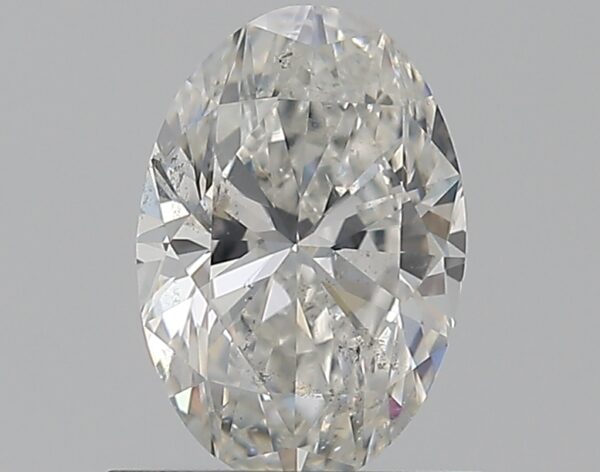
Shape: oval
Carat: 0.8
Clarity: SI2
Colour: G
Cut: VG
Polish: EX
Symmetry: VG
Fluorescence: N
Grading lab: GIA
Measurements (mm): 7.32 x 5.03 x 3.27